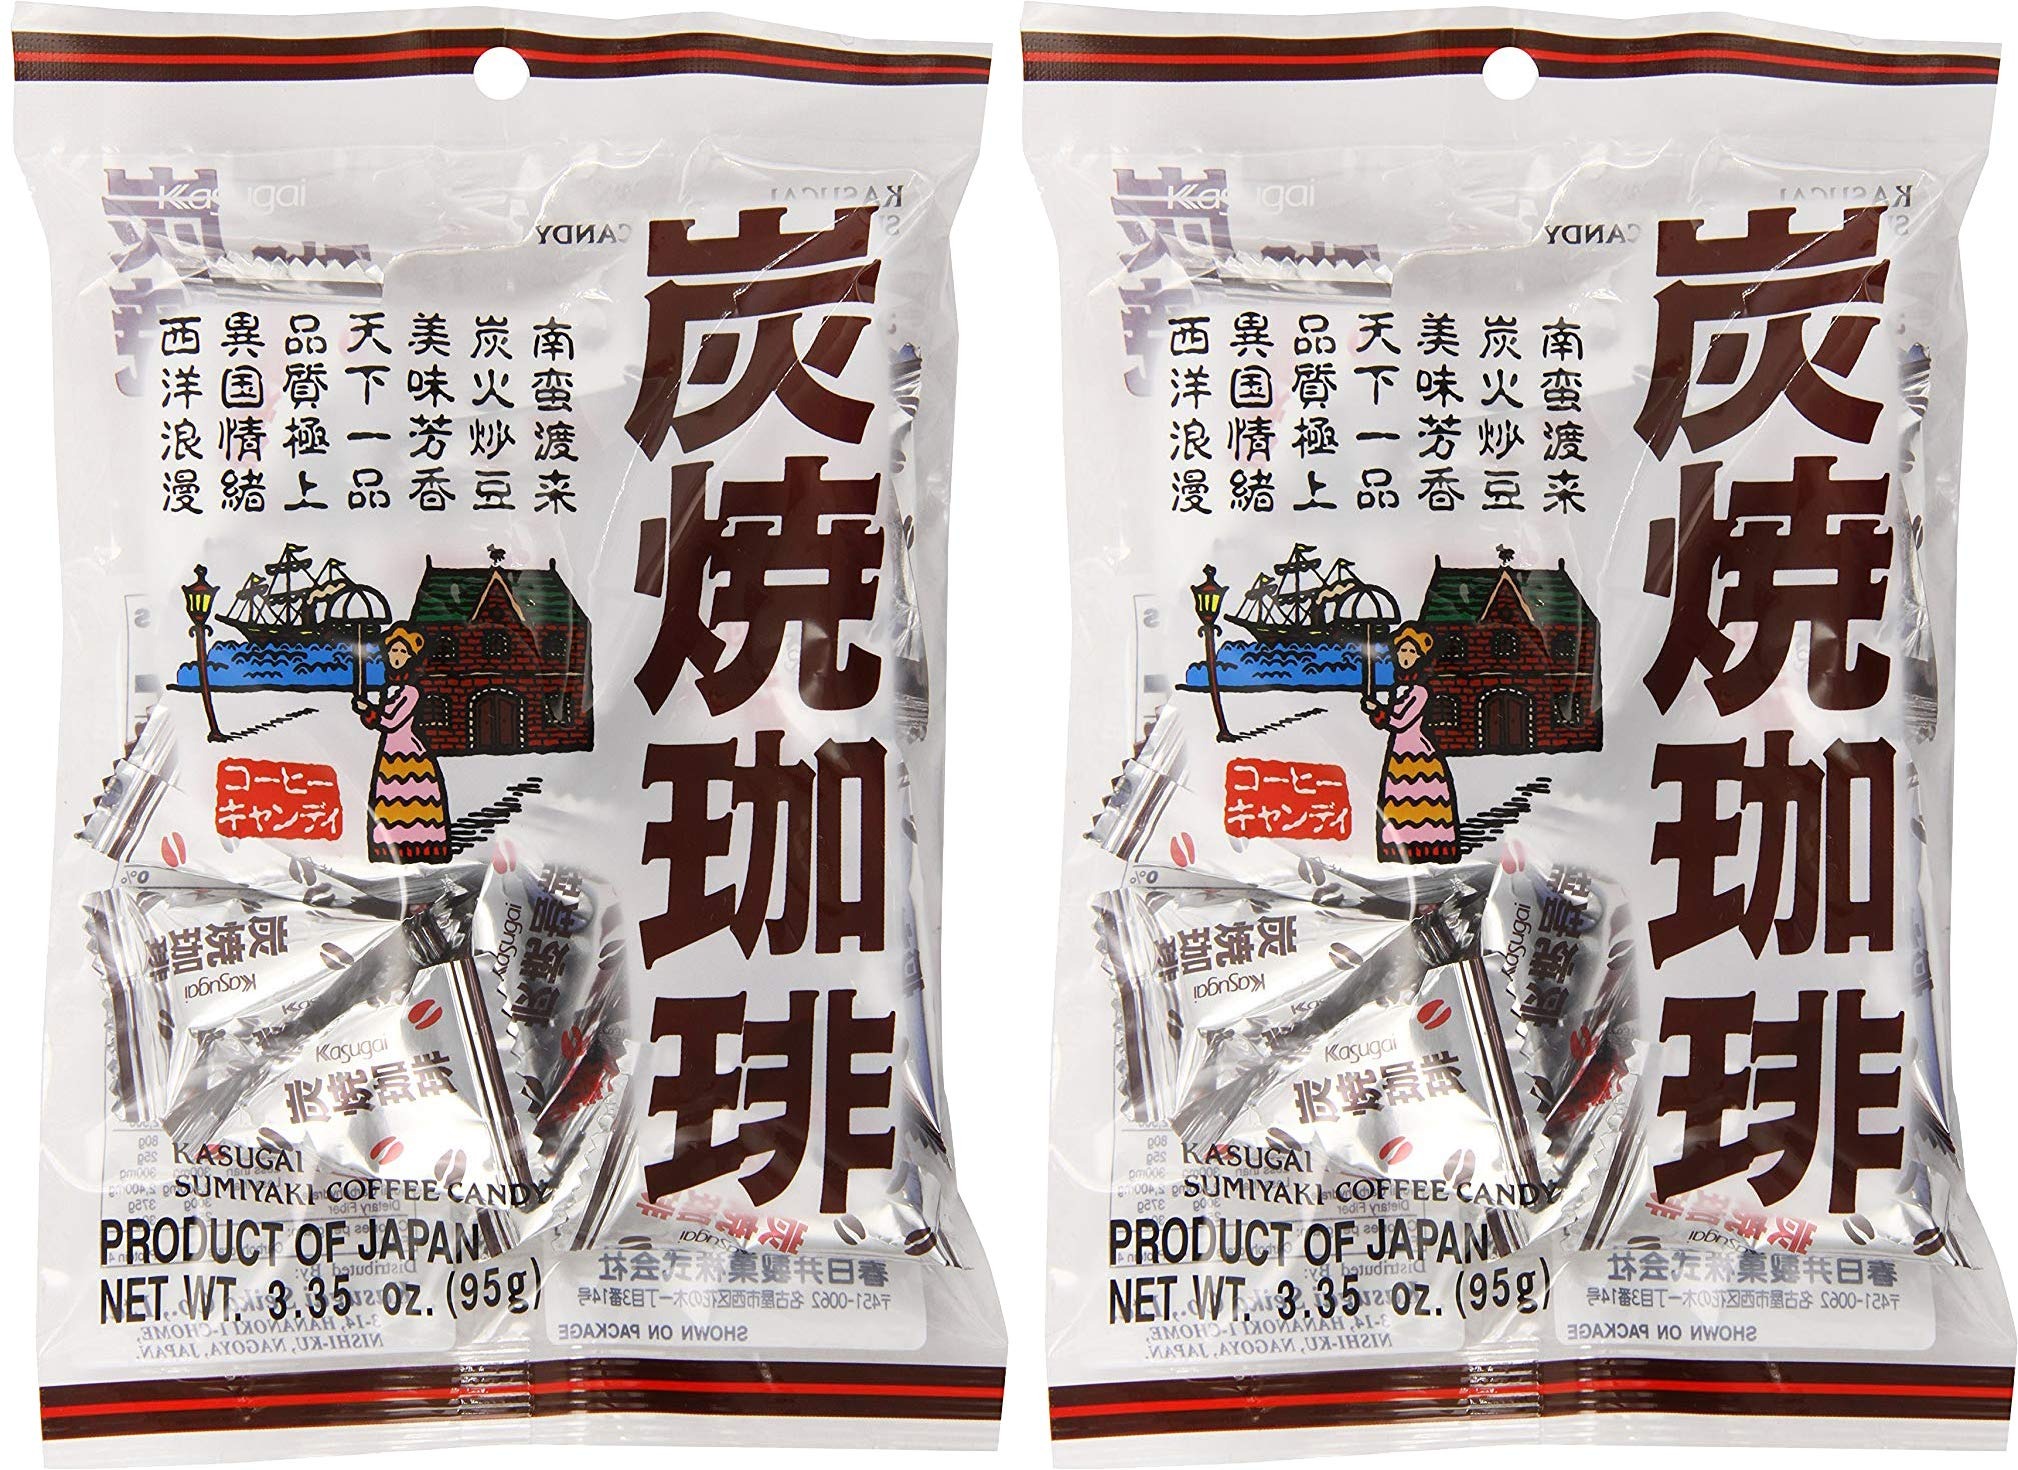
Item Name: Kasugai Sumiyaki Coffee (3.35oz) (2pack)
Value: 2.0
Unit: Count

Price: 9.34